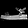
Label: Sandal